Ten Outstanding Red Cross Youth

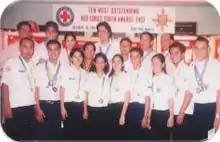
Ten Outstanding Red Cross Youth 2003

The awarding was held on October 31, 2003 at the National Headquarters of the Philippine Red Cross in Port Area, Manila.